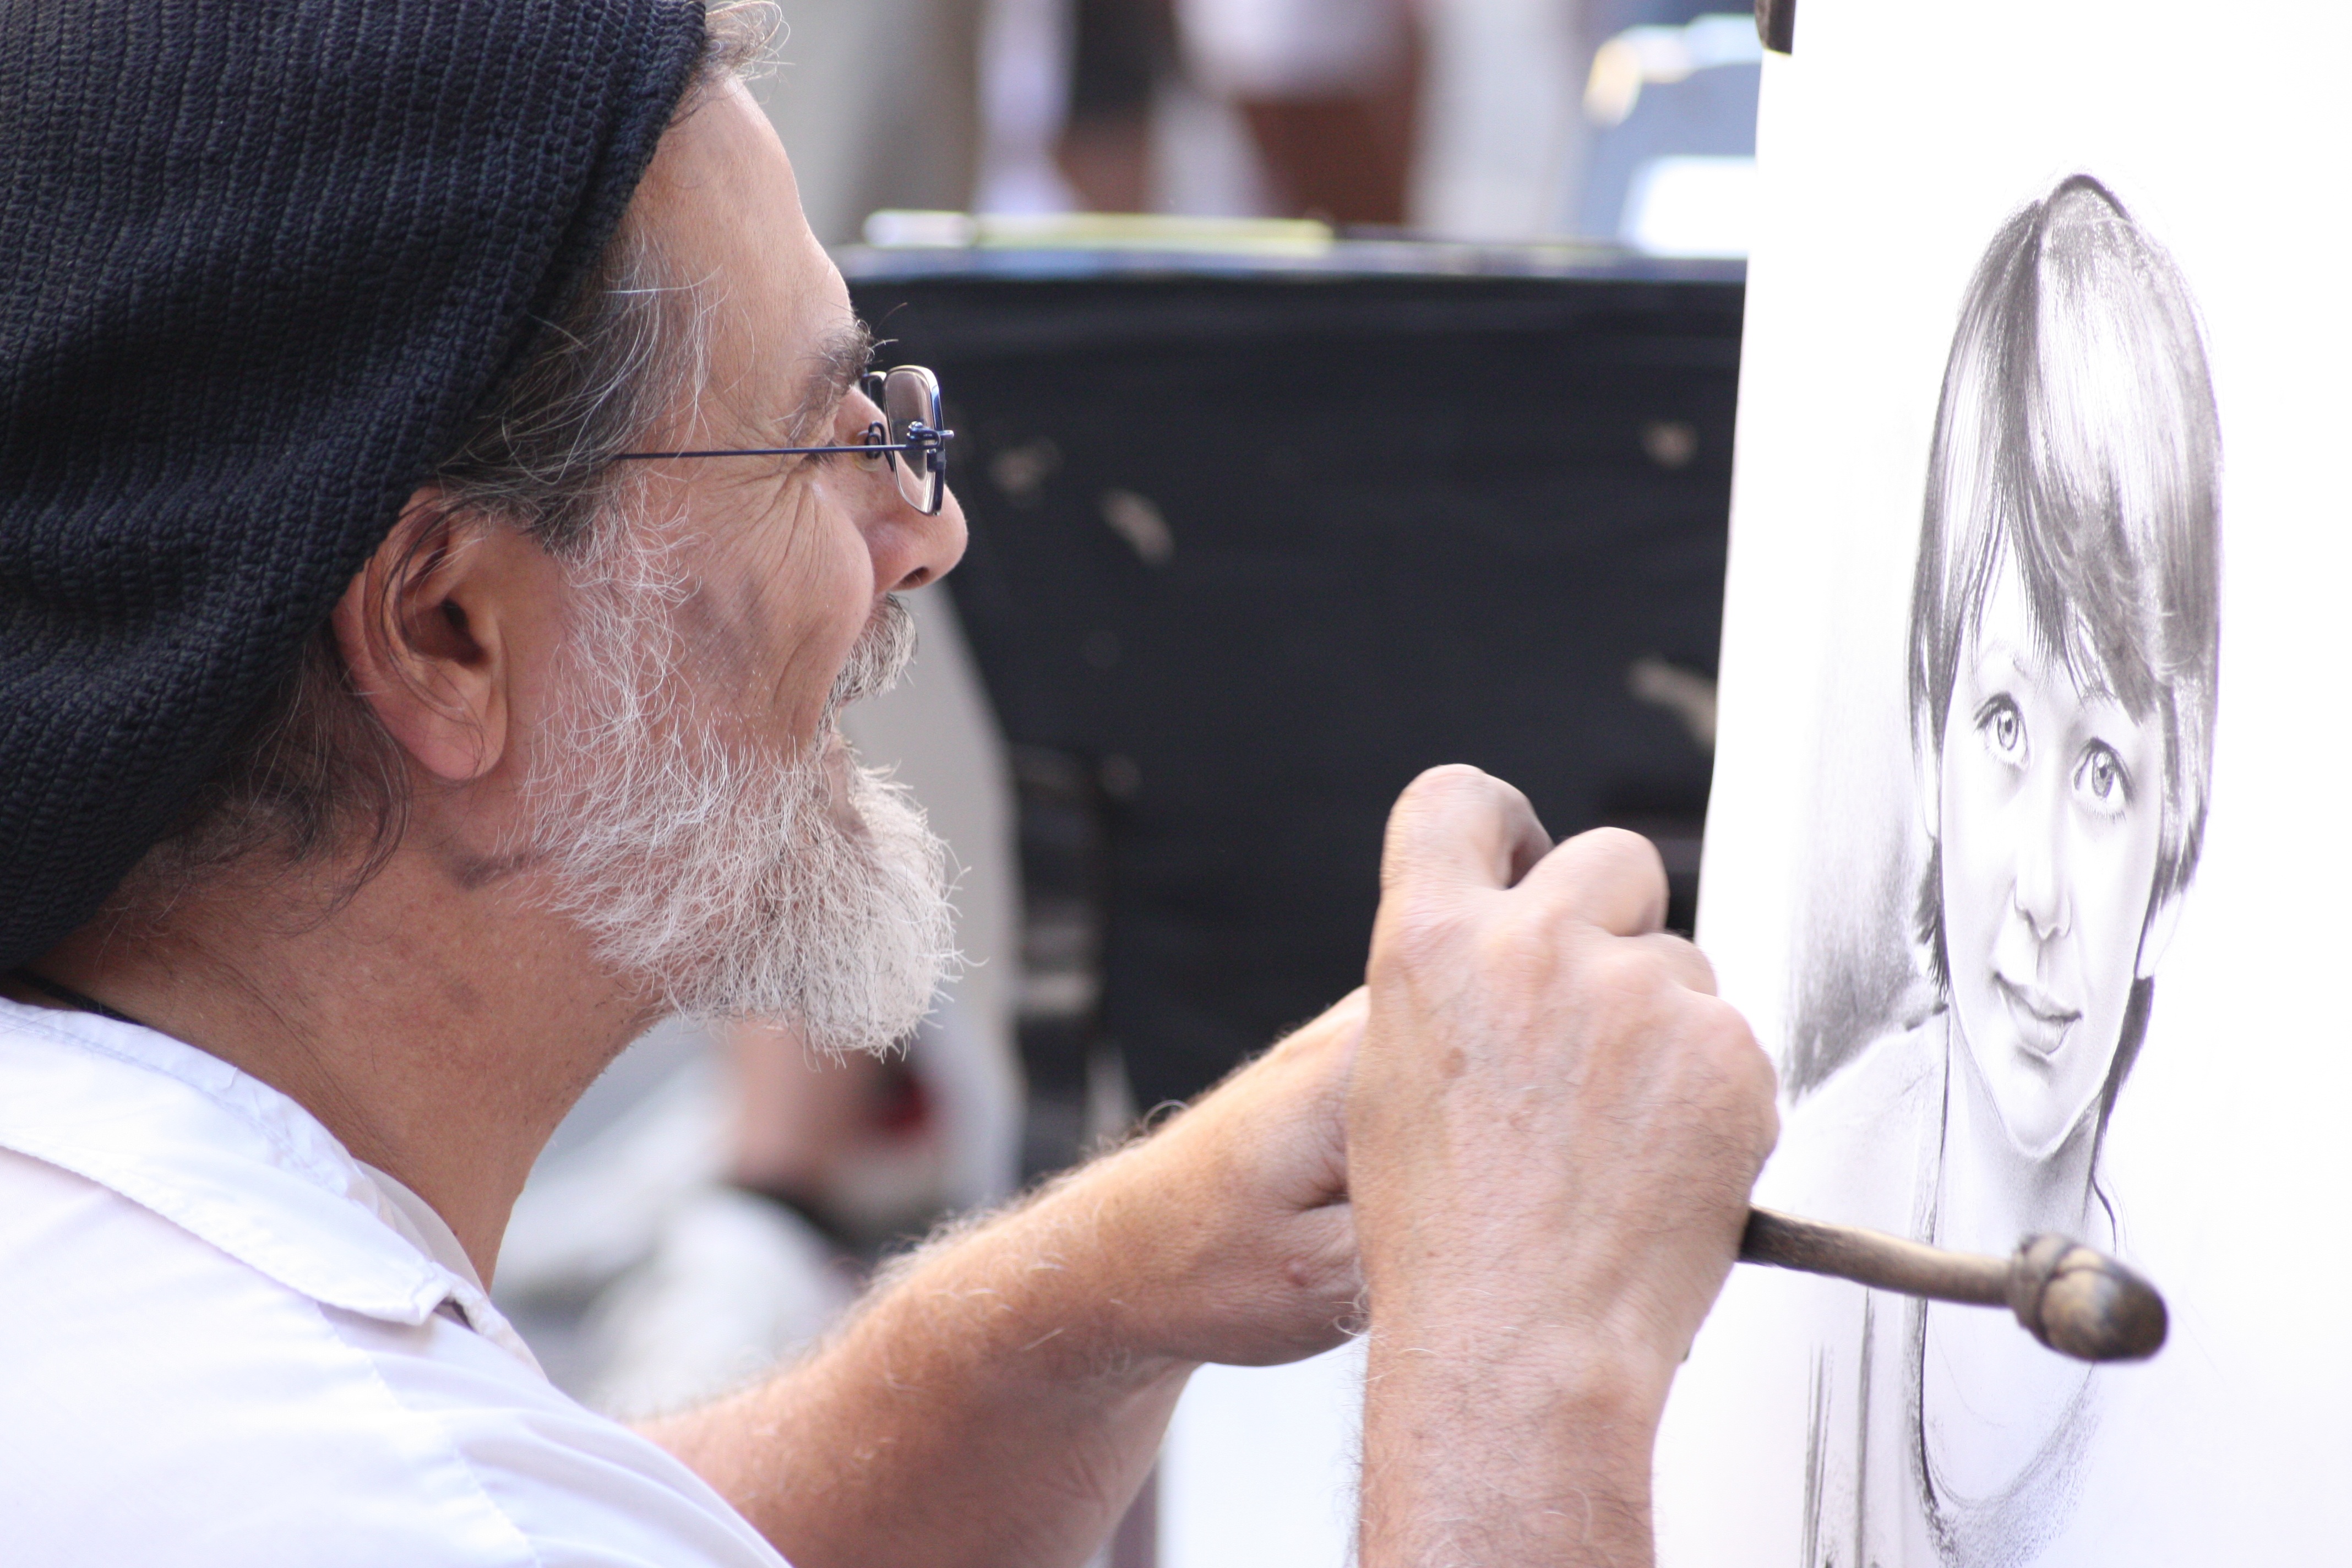
hand, man, person, pencil, artist, italy, arm, muscle, human body, florence, sense